Ultrasonic motor

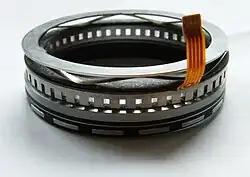
Ultrasonic motor

An ultrasonic motor is a type of piezoelectric motor powered by the ultrasonic vibration of a component, the stator, placed against another component, the rotor or slider depending on the scheme of operation (rotation or linear translation). Ultrasonic motors differ from other piezoelectric motors in several ways, though both typically use some form of piezoelectric material, most often lead zirconate titanate and occasionally lithium niobate or other single-crystal materials. The most obvious difference is the use of resonance to amplify the vibration of the stator in contact with the rotor in ultrasonic motors. Ultrasonic motors also offer arbitrarily large rotation or sliding distances, while piezoelectric actuators are limited by the static strain that may be induced in the piezoelectric element.